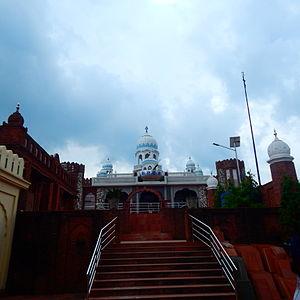
Mata Sundari ou Mata Sundri est la seconde femme du dixième et dernier gourou humain du sikhisme: Guru Gobind Singh. Elle s'est mariée en 1684 et a donné quatre fils au gourou, tous morts jeunes en martyres, à cause des Moghols. Mata Sundari est connue et reconnue dans le sikhisme car après que son mari ait quitté son enveloppe charnelle, elle publia des Hukam Namas, des lettres afin d'orienter la communauté sikhe dans ses choix d'évolution. L'histoire se souvient surtout qu'elle a nommé Bhai Mani Singh Ji, un érudit, pour gérer les sanctuaires sacrés à Amritsar et pour recueillir les écrits du Guru Gobind Singh. Mata Sundari est aussi connue sous le nom de Mata Sunder Kaur, ou encore Mata Jito. Elle s'est éteinte en 1747